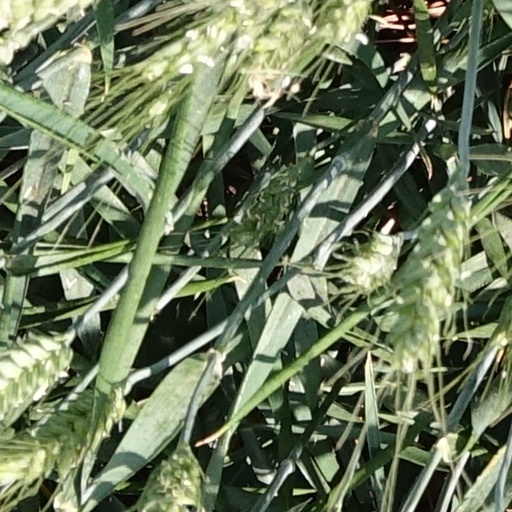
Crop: wheat